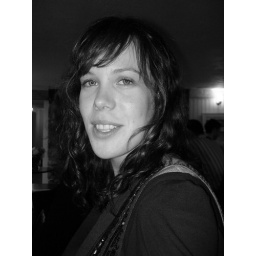
Angela in black and white